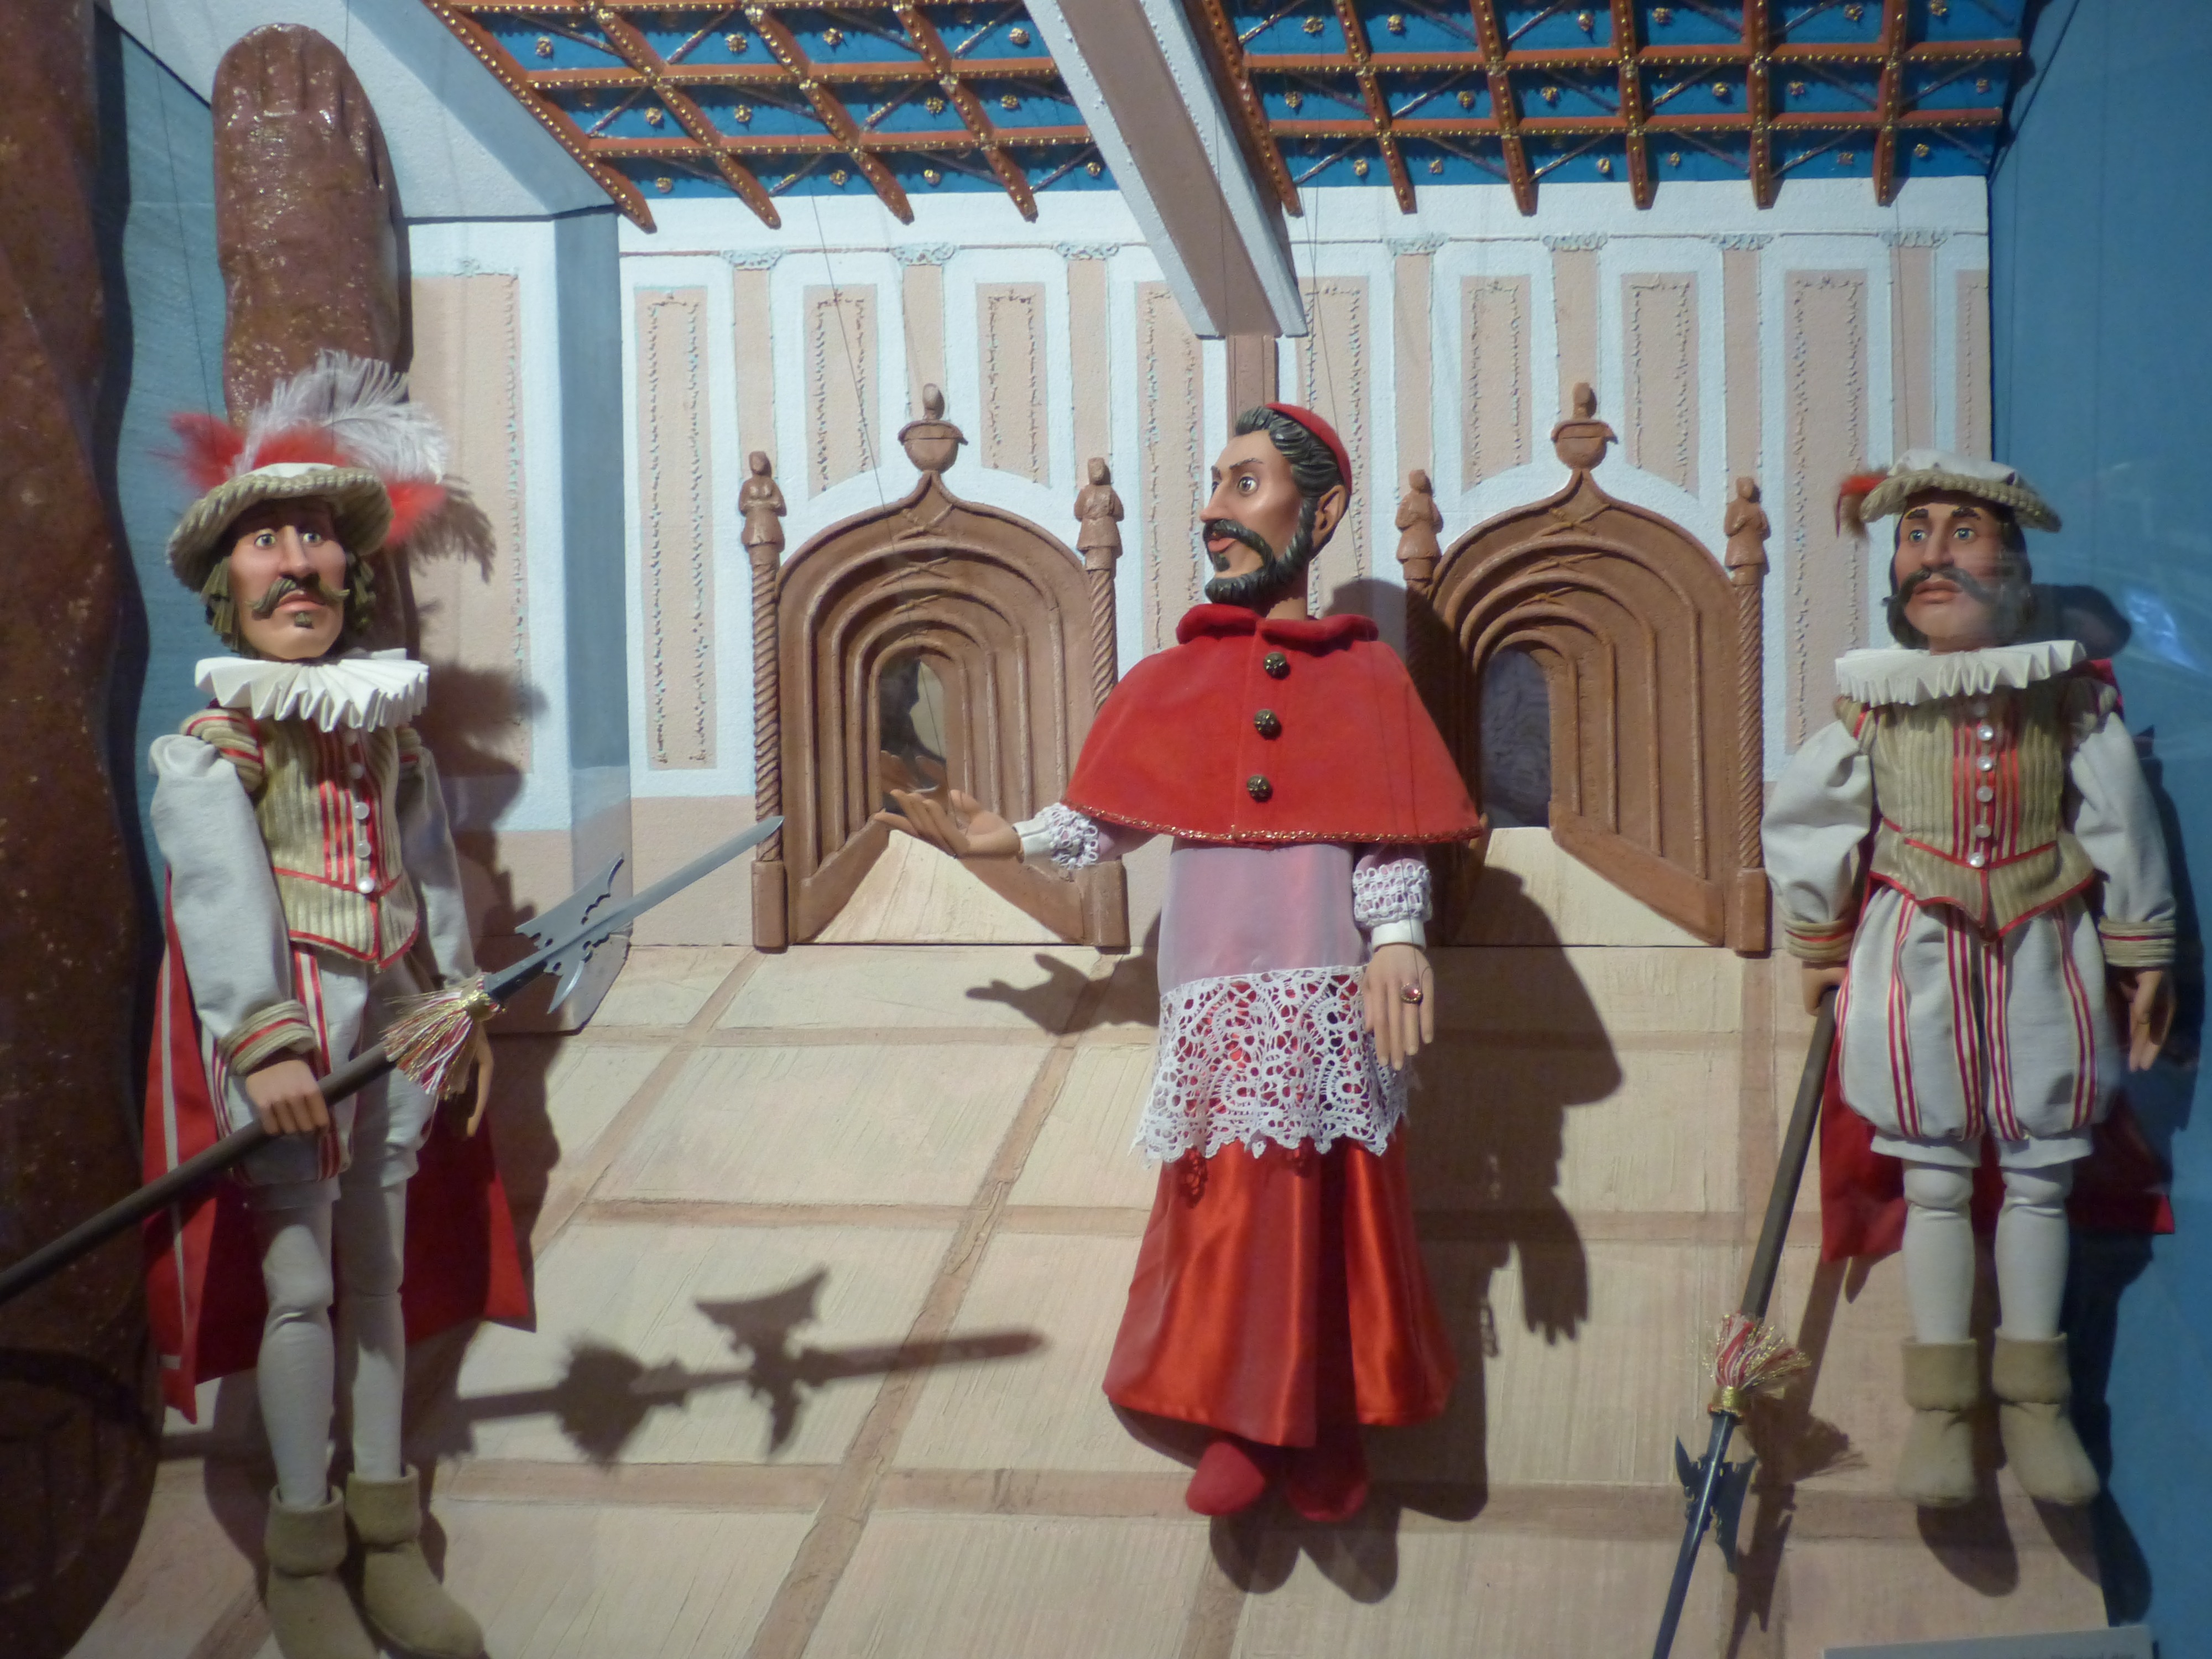
red, museum, puppet, doll, captivity, bishop, dolls, middle ages, acting, habit, archbishop, puppeteer, dying of the light, wolf diet rich, puppet museum, prince keller, restau rant hohen salzburg